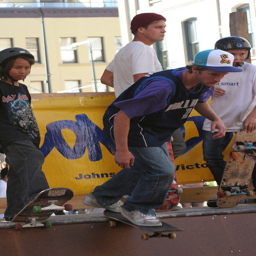
skateboarders standing by the side of a wall waiting to do their tricks
Boys are gathered around on skateboards by a sign.
A group of guys on the wall of a skateboard park
a person riding a skate board at a skate park
A man riding a skateboard down a wooden ramp.